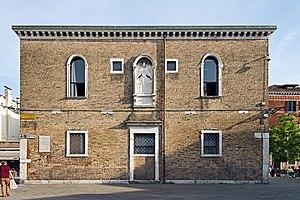
Les écoles vénitiennes peuvent être divisées en quatre sections :
La Scuola dei Varoteri abritait l’école de dévotion et de charité de l’art des métiers du tissus de Venise. Elle est située campo S. Margherita dans le sestiere de Dorsoduro.